George Rice, 3rd Baron Dynevor

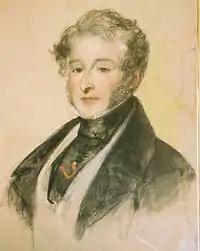
George Talbot Rice, 3rd Baron Dynevor, Lord Dynevor.

George Talbot Rice, 3rd Baron Dynevor (Dinefwr) (8 October 1765 – 9 April 1852) was a British peer and politician. He was the son of Cecil de Cardonnel, 2nd Baroness Dynevor and George Rice (or Rhys). He was educated at Westminster School and matriculated at Christ Church, Oxford on 1 February 1783, where he was awarded a Master of Arts degree on 30 May 1786.